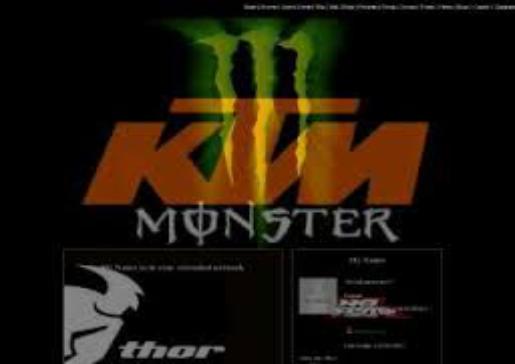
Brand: KTM
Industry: Transportation